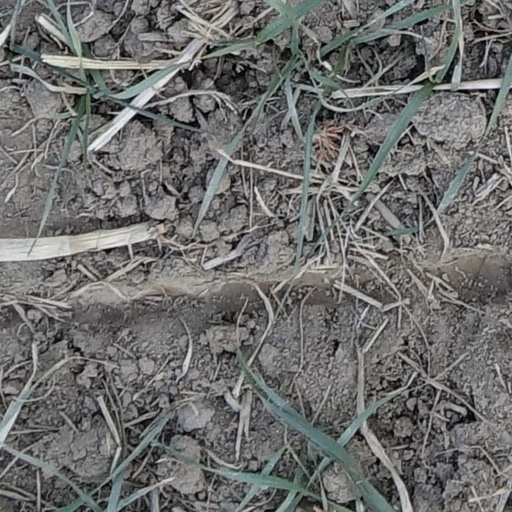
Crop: wheat